Arkansas Christian College Administration Building

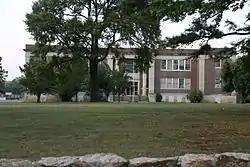

The Arkansas Christian College Administration Building is a former school building at 100 West Harding Street in Morrilton, Arkansas. It is a two-story masonry structure with Colonial Revival features, built in 1919-20 for the newly founded Arkansas Christian College. The college was the second higher education facility in Morrilton, and was an important part of the city's early 20th-century educational history. The school merged with Harper College in 1924 to become Harding College, and moved to Searcy, Arkansas in 1934. The building, the only surviving element of the school's Morrilton history, is now home to the Southern Christian Home, a charity that places needy children.